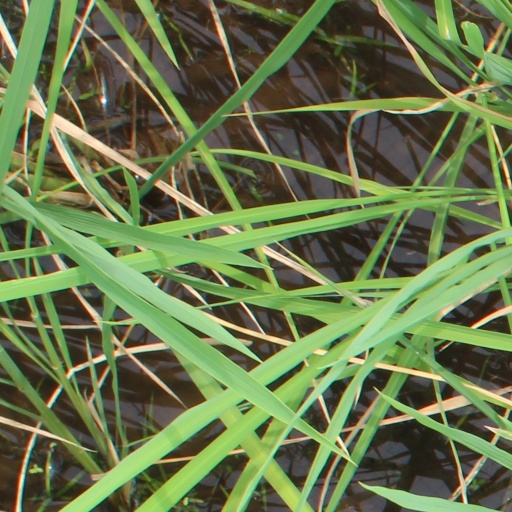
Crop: rice